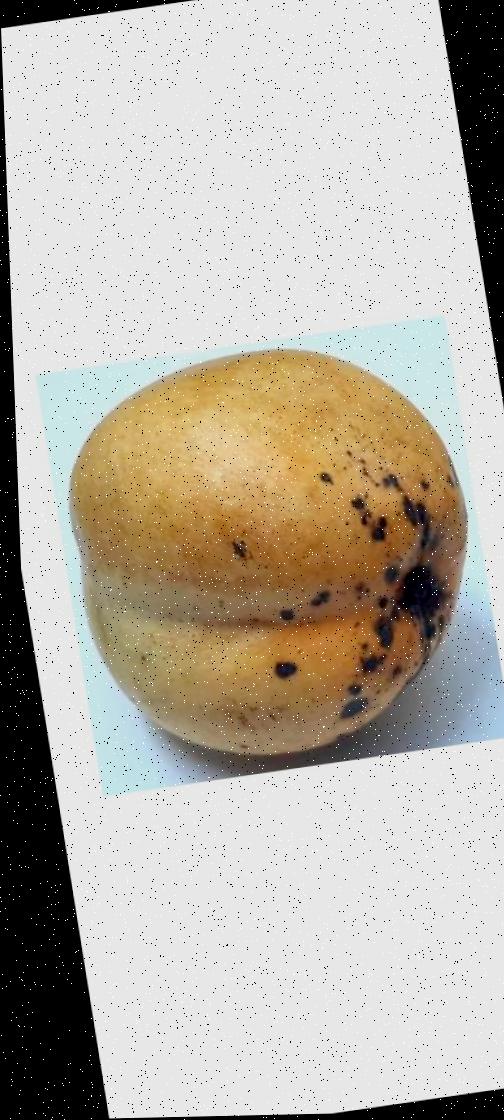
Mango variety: Bari-11